Angelika Sarna

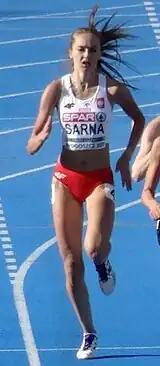
Angelika Sarna in 2017

Angelika Sarna (born 1 October 1997) is a Polish athlete. She competed in the women's 800 metres event at the 2020 Summer Olympics.